Carbis Cottage

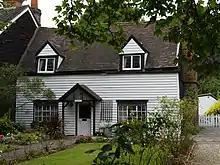
Carbis Cottage

Carbis Cottage is a Grade II listed house at The Green, Chingford, London, E4 7EN.